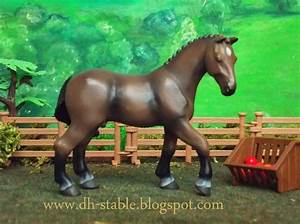
Label: horse